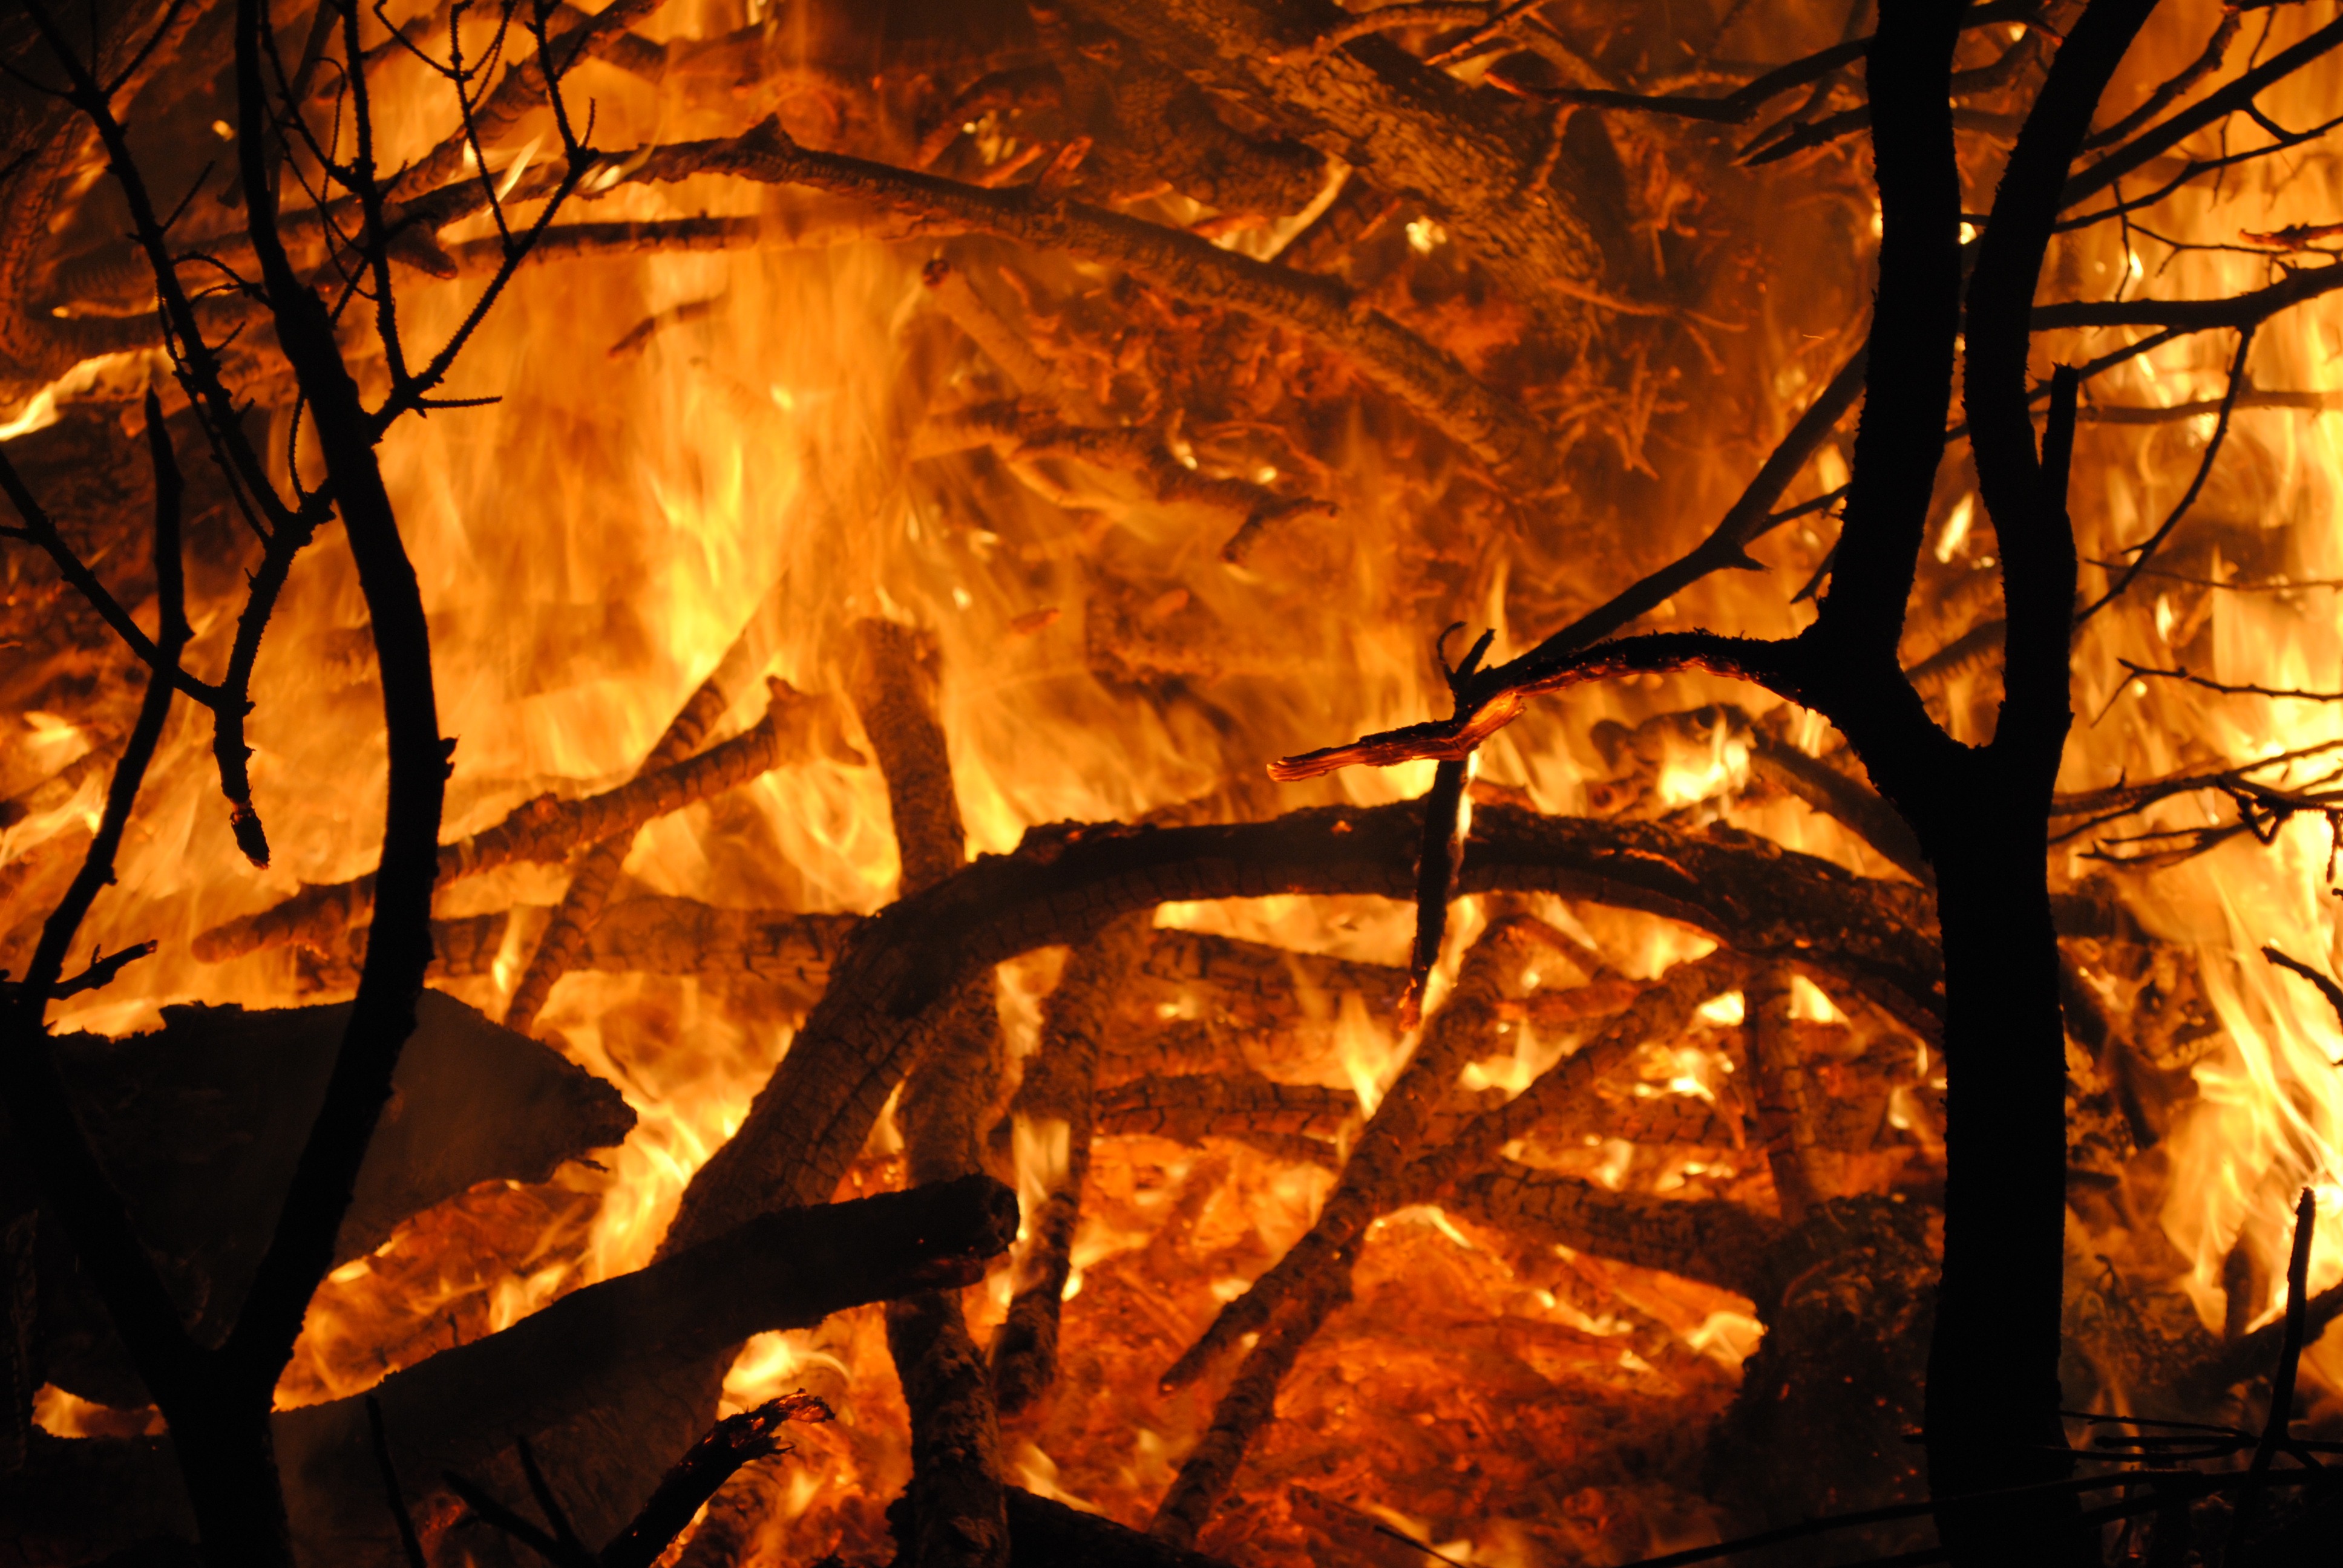
tree, branch, light, glowing, sunlight, leaf, reflection, autumn, flame, fire, season, brand, hot, embers, wood fire